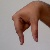
The image shows a hand gesture representing the letter 'Q' in Indian Sign Language.